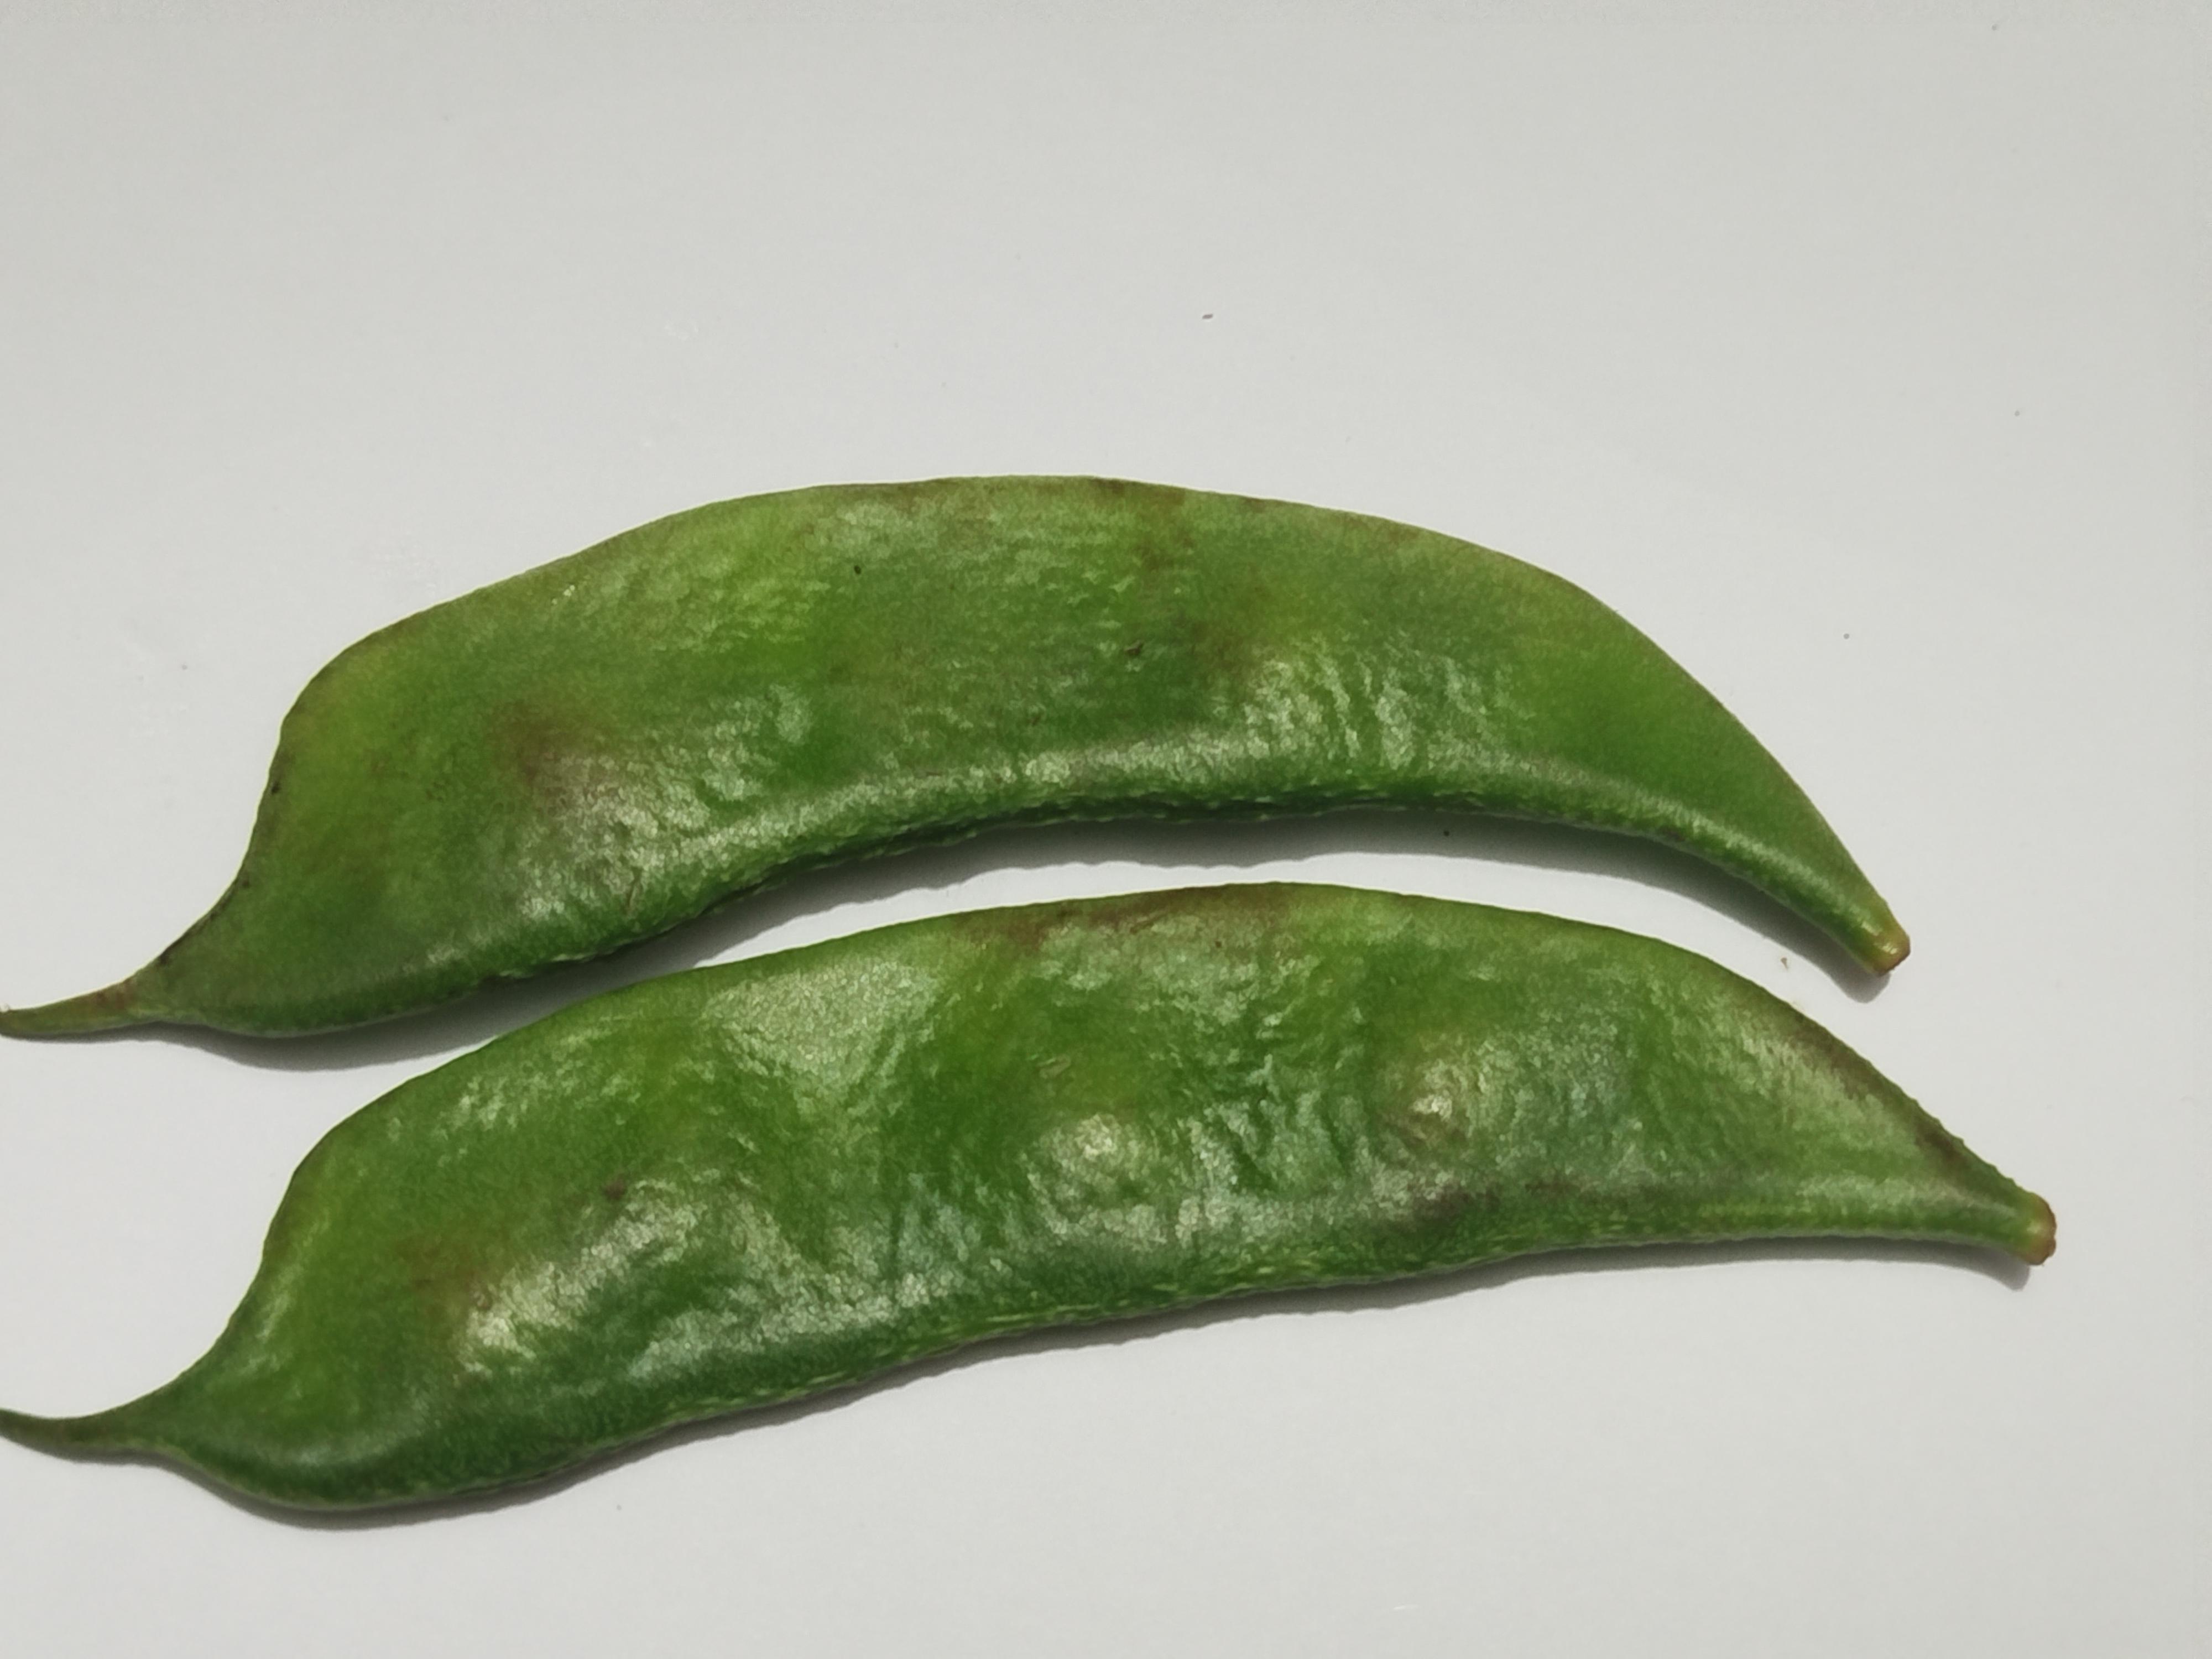
Label: Bean